Miss Shilling's orifice

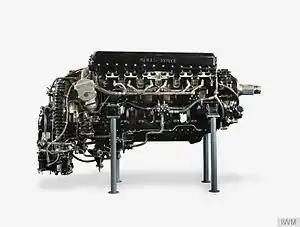
The Rolls-Royce Merlin engine originally came with a direct carburettor, prone to cut-out due to fuel flooding in negative G.

Miss Shilling's orifice was a very simple technical device created to counter engine cut-outs experienced during negative G manoeuvres in early Spitfire and Hurricane fighter aeroplanes during the Battle of Britain. Officially called the R.A.E. restrictor, it was referred to under various names, such as Miss Tilly's diaphragm or the Tilly orifice in reference to its inventor, Beatrice "Tilly" Shilling.